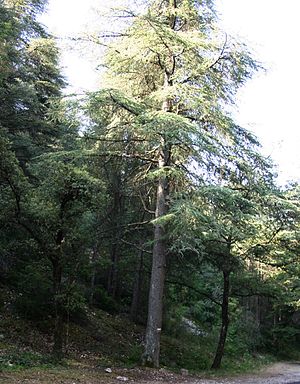
Floraen på Mont Ventoux / Almindeligt forekommende arter
Atlasceder er naturaliseret på Ventoux
Floraen på Mont Ventoux i Provence er rig og enestående på grund af bjergets topografi med en nordvendt og en sydvendt langside. Mont Ventoux er en isoleret kalkstensknold på positionen 44°10' N, 5°17' Ø., og det danner den yderste, sydvestlige forpost for Vestalperne. Det betyder bl.a., at bjerget ligger 40 km vest for det nærmeste høje bjerg.